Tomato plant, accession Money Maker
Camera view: horizontal (90 deg, fisheye); turntable rotation: 240 degrees
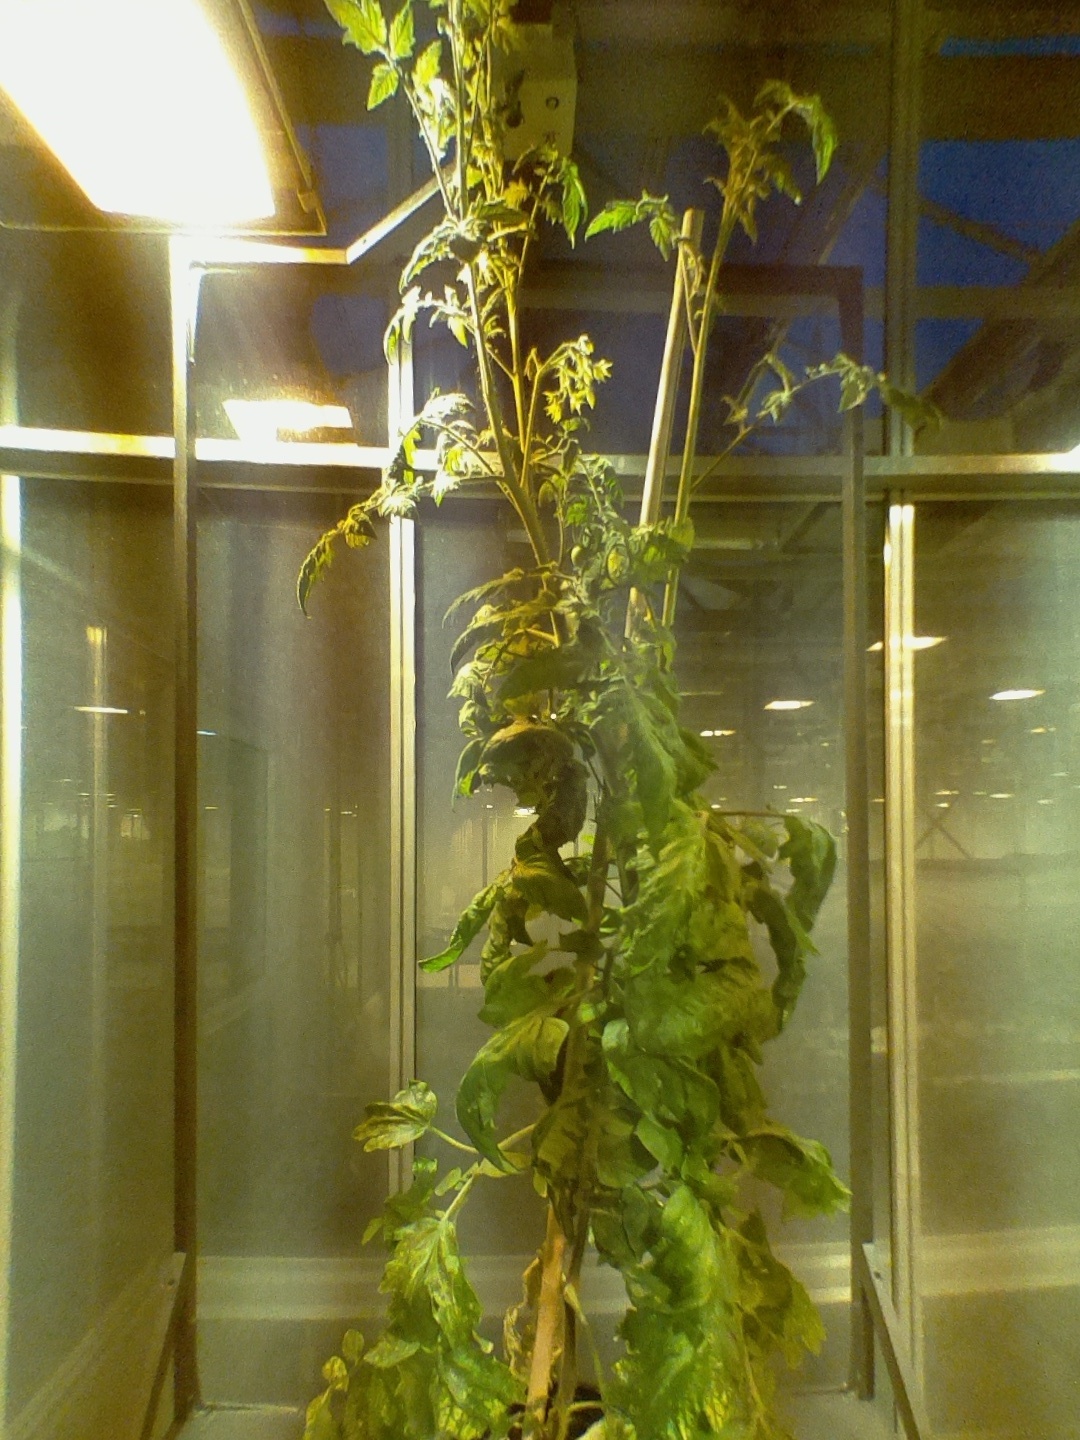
BBCH growth stage 72: 20%-30% of final fruit size